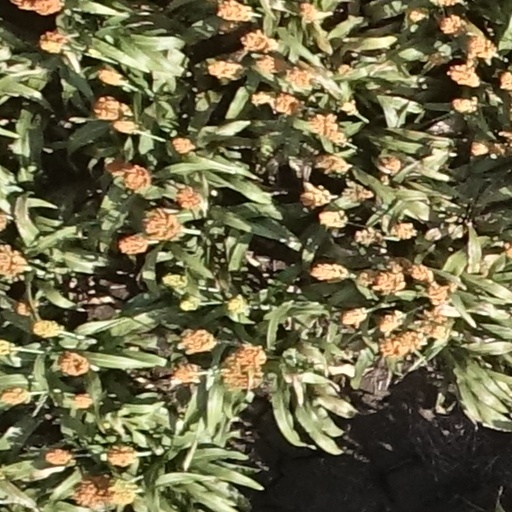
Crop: sorghum